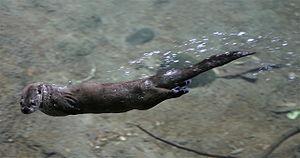
Champ, ou plus familièrement « Champy », est une créature lacustre à l'existence non-démontrée qui vivrait ou aurait vécu dans le lac Champlain, à la frontière entre les États américains du Vermont et de New York, et la province canadienne du Québec. Les plus anciennes mentions de ce monstre remontent à la découverte par Samuel de Champlain du lac qui porte ensuite son nom. L'explorateur français, fondateur de Québec, rapporte en 1609 la présence dans ce lac de grandes créatures que les Abénaquis appelaient « tatoskok » ou « chaousarou », et qu'il aurait lui-même aperçues. Toutefois, ses écrits sont très largement réinterprétés dans les années 1980.